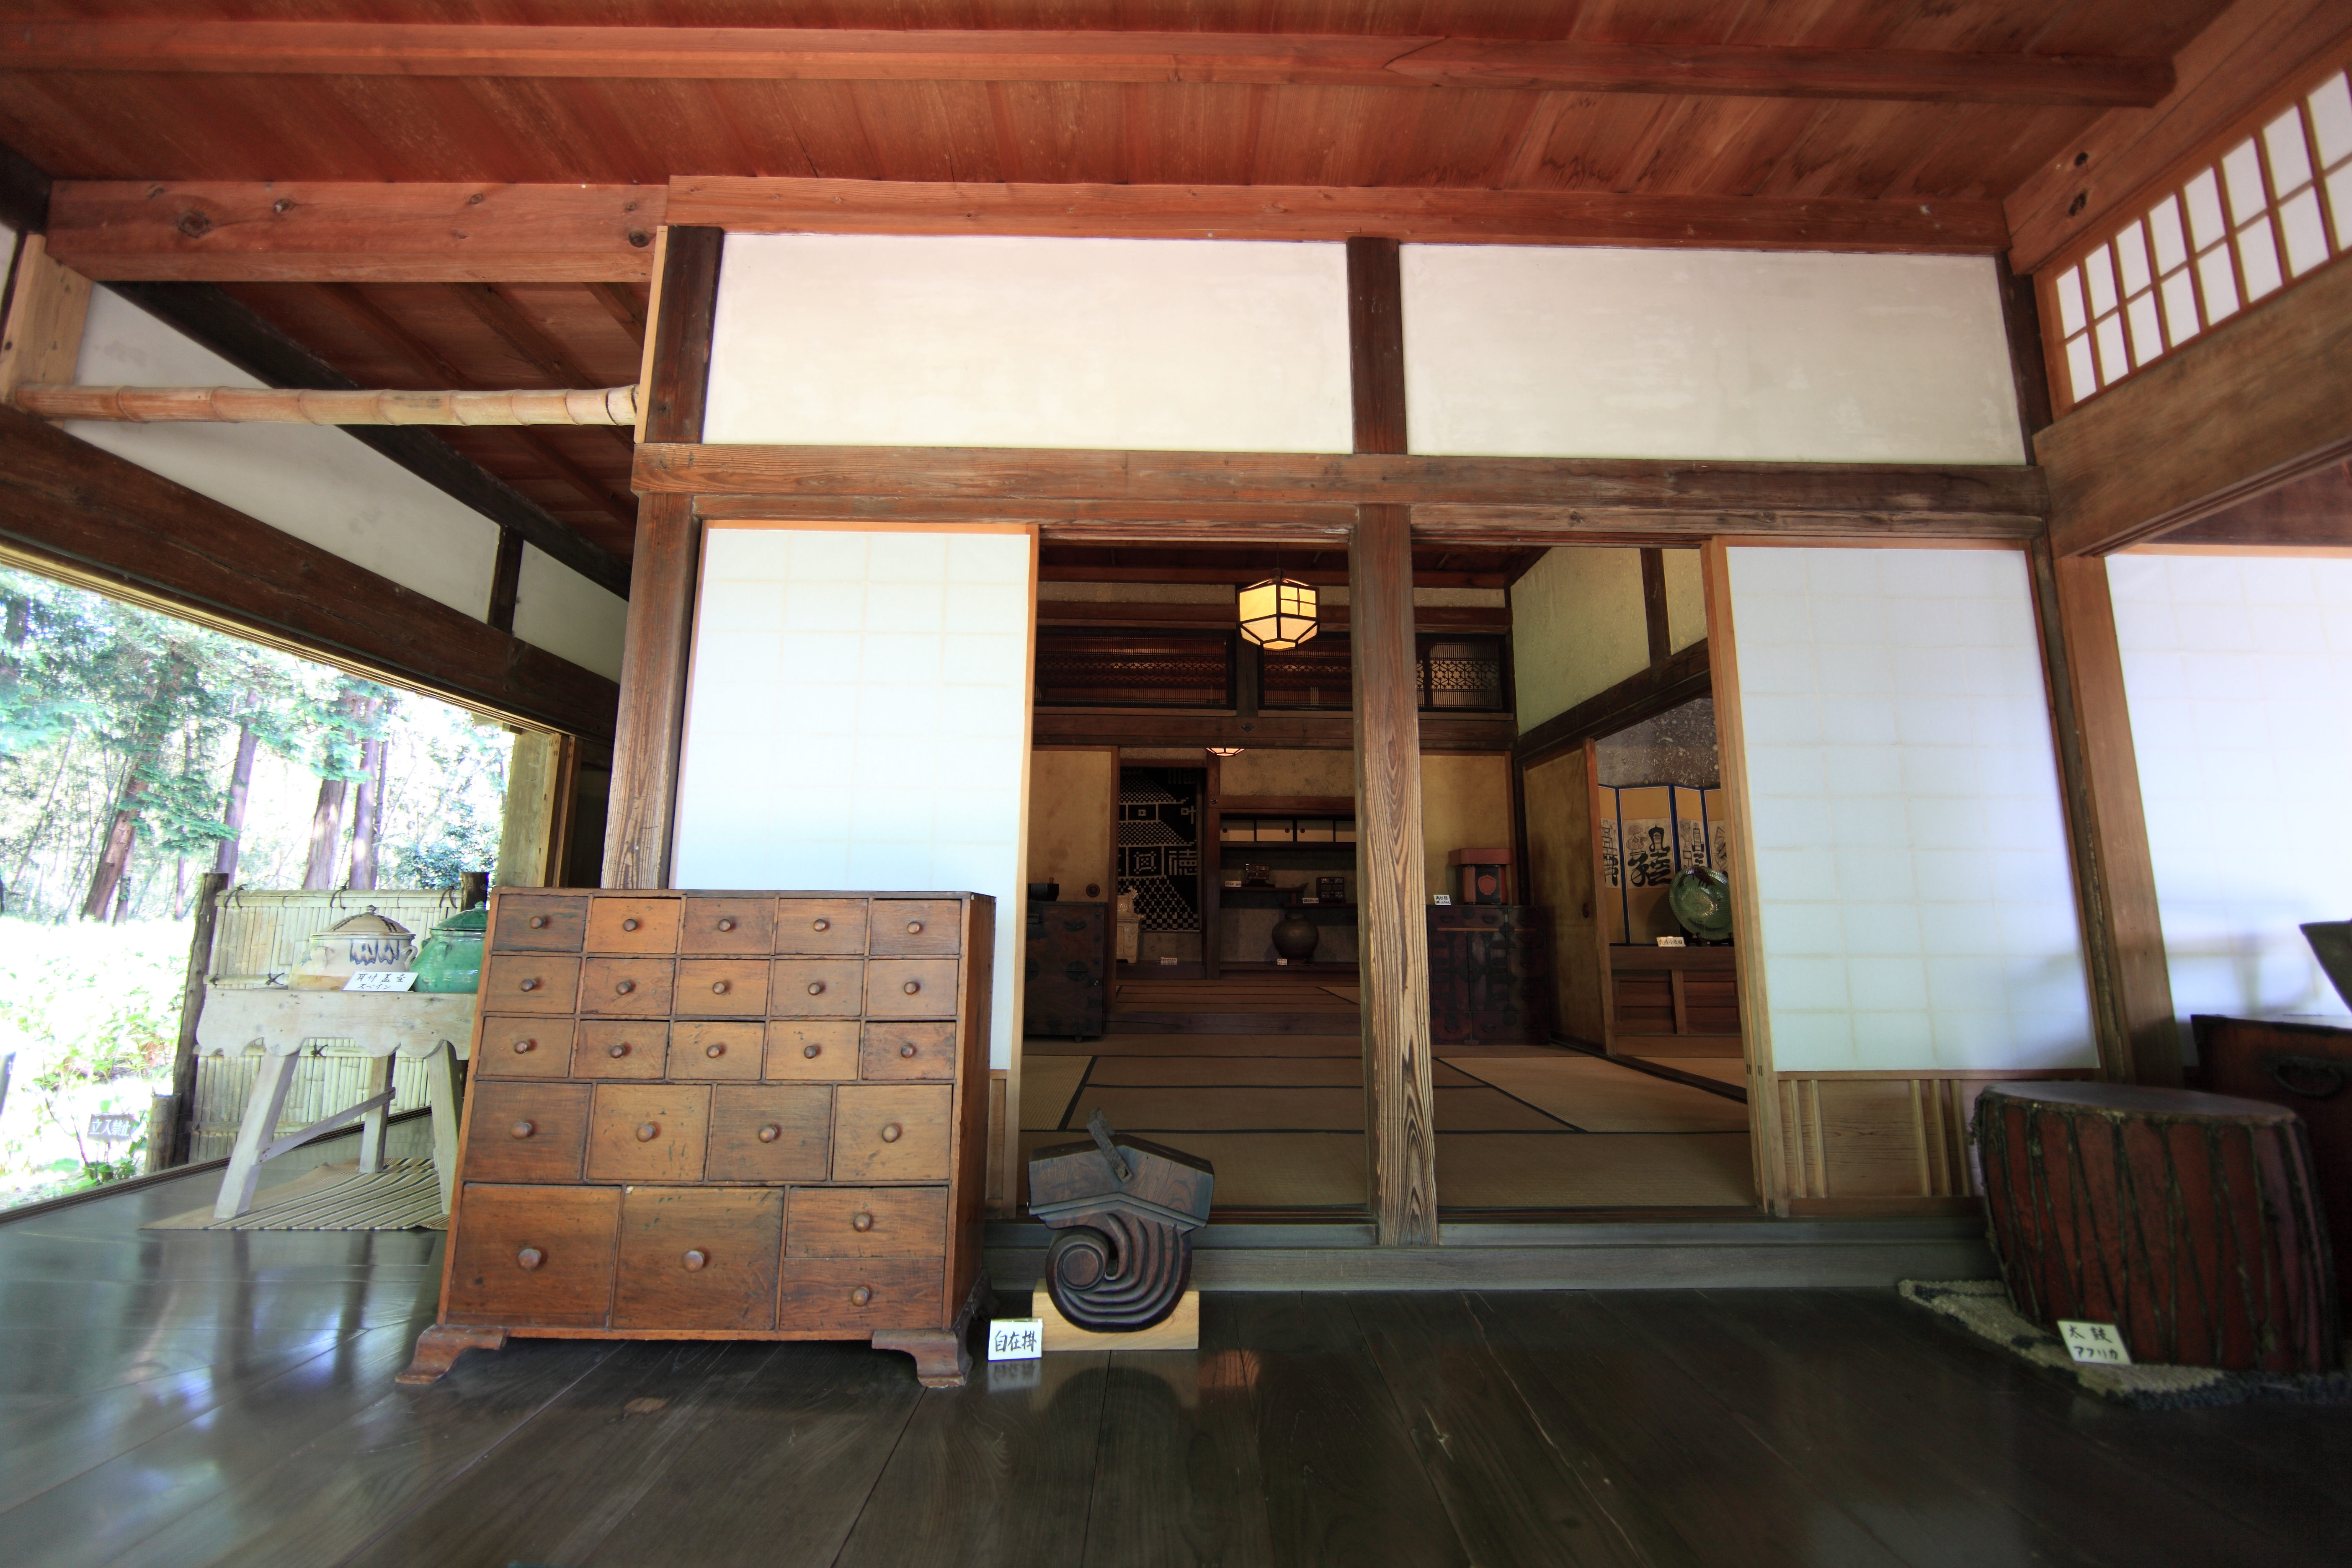
wood, house, floor, interior, building, home, ceiling, high, museum, cottage, loft, property, living room, room, interior design, cool image, design, japanese, hardwood, farmhouse, tochigi, 5d, style, hires, estate, log cabin, markii, traditional, hi, res, resolution, sankokan, mashikomachi, hagagun, real estate